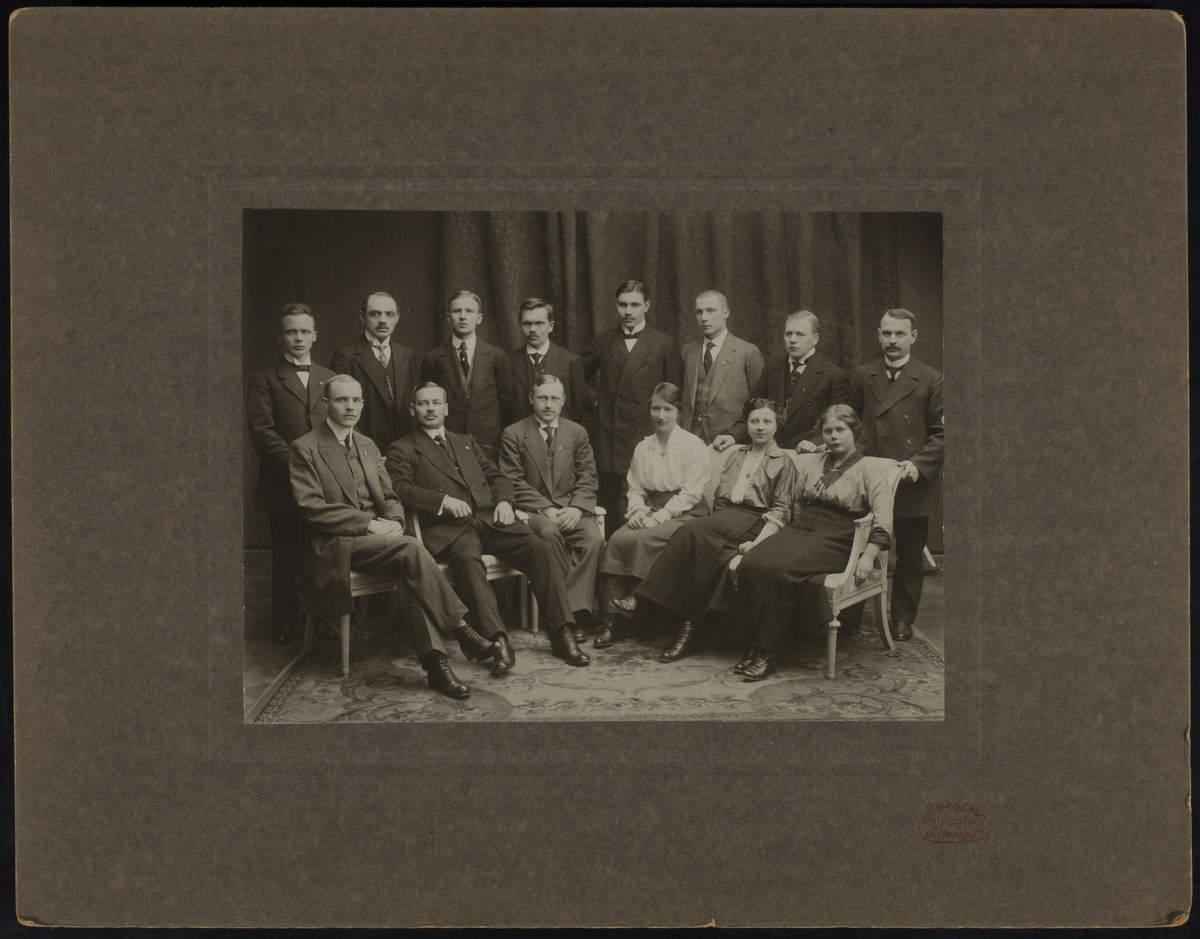
Ryhmäkuva kello- ja kultasepistä 1900-luvun alkupuolella
sisällön kuvaus: Ryhmäkuva kello- ja kultasepistä 1900-luvun alkupuolella. mustavalkoinen
Kuvaaja: Ovesén, valokuvaaja
Ajankohta: kuvausaika 1900-l. alkup.
Aiheet: kultasepät, kellosepät, aikuiset, naiset, miehet